Art Spiegelman

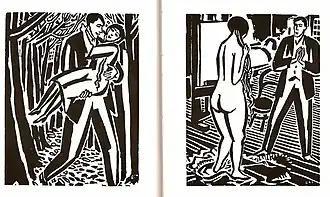
Wordless woodcut novels such as those by Frans Masereel were an early influence.

Harvey Kurtzman has been Spiegelman's strongest influence as a cartoonist, editor, and promoter of new talent. Chief among his other early cartooning influences include Will Eisner, John Stanley's version of "Little Lulu", Winsor McCay's "Little Nemo", George Herriman's "Krazy Kat", and Bernard Krigstein's short strip "".